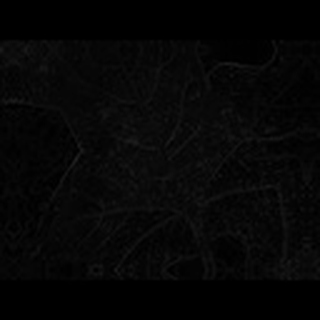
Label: cotton_aphids